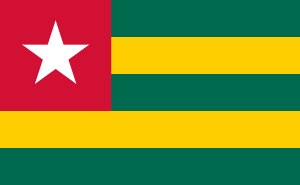
Togos flag
Flagets størrelsesforhold: 1:1,618
Togos flag blev taget i brug 27. april 1960. Det har grønne bånd og to lige store horisontale gule striber og med en fem-takket stjerne på rød bund øverst ved masten. Den benytter sig af Etiopiens pan-afrikanske farver, men mønsteret minder om Liberia.